Xilinx

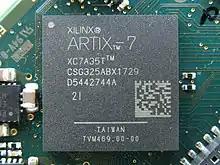
A Artix-7 FPGA (XC7A35T-CSG325)

The Artix-7 family delivers 50 percent lower power and 35 percent lower cost compared to the Spartan-6 family and is based on the unified Virtex-series architecture. The Artix family is designed to address the small form factor and low-power performance requirements of battery-powered portable ultrasound equipment, commercial digital camera lens control, and military avionics and communications equipment. With the introduction of the Spartan-7 family in 2017, which lack high-bandwidth transceivers, the Artix-7's was clarified as being the "transceiver optimized" member.